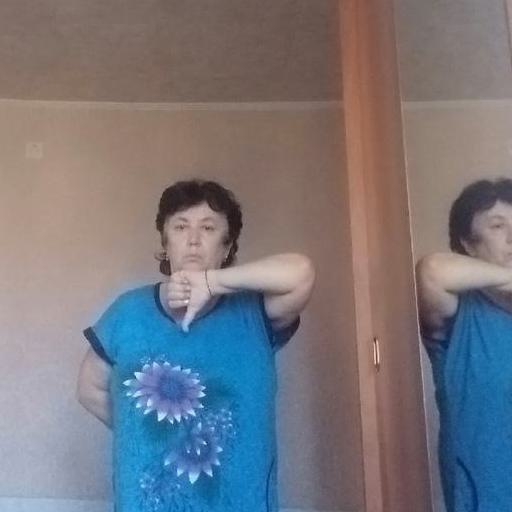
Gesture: dislike